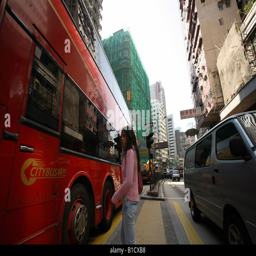
woman waiting on a street in district